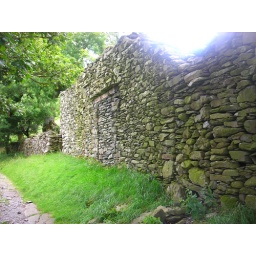
This is just a bare drystone wall now, but in the past it had doors in it to a bygone structure.